Kott language

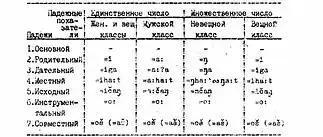
Cases in Kott according to Castrén

Kott has 7 cases. The dative, ablative and locative cases developed from possesed nouns, similarly to Ket and Yugh.